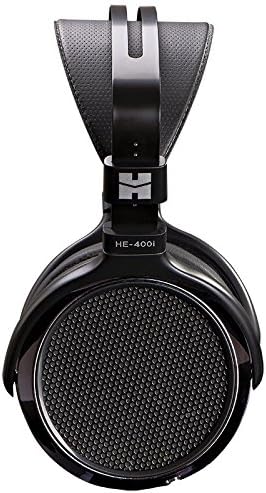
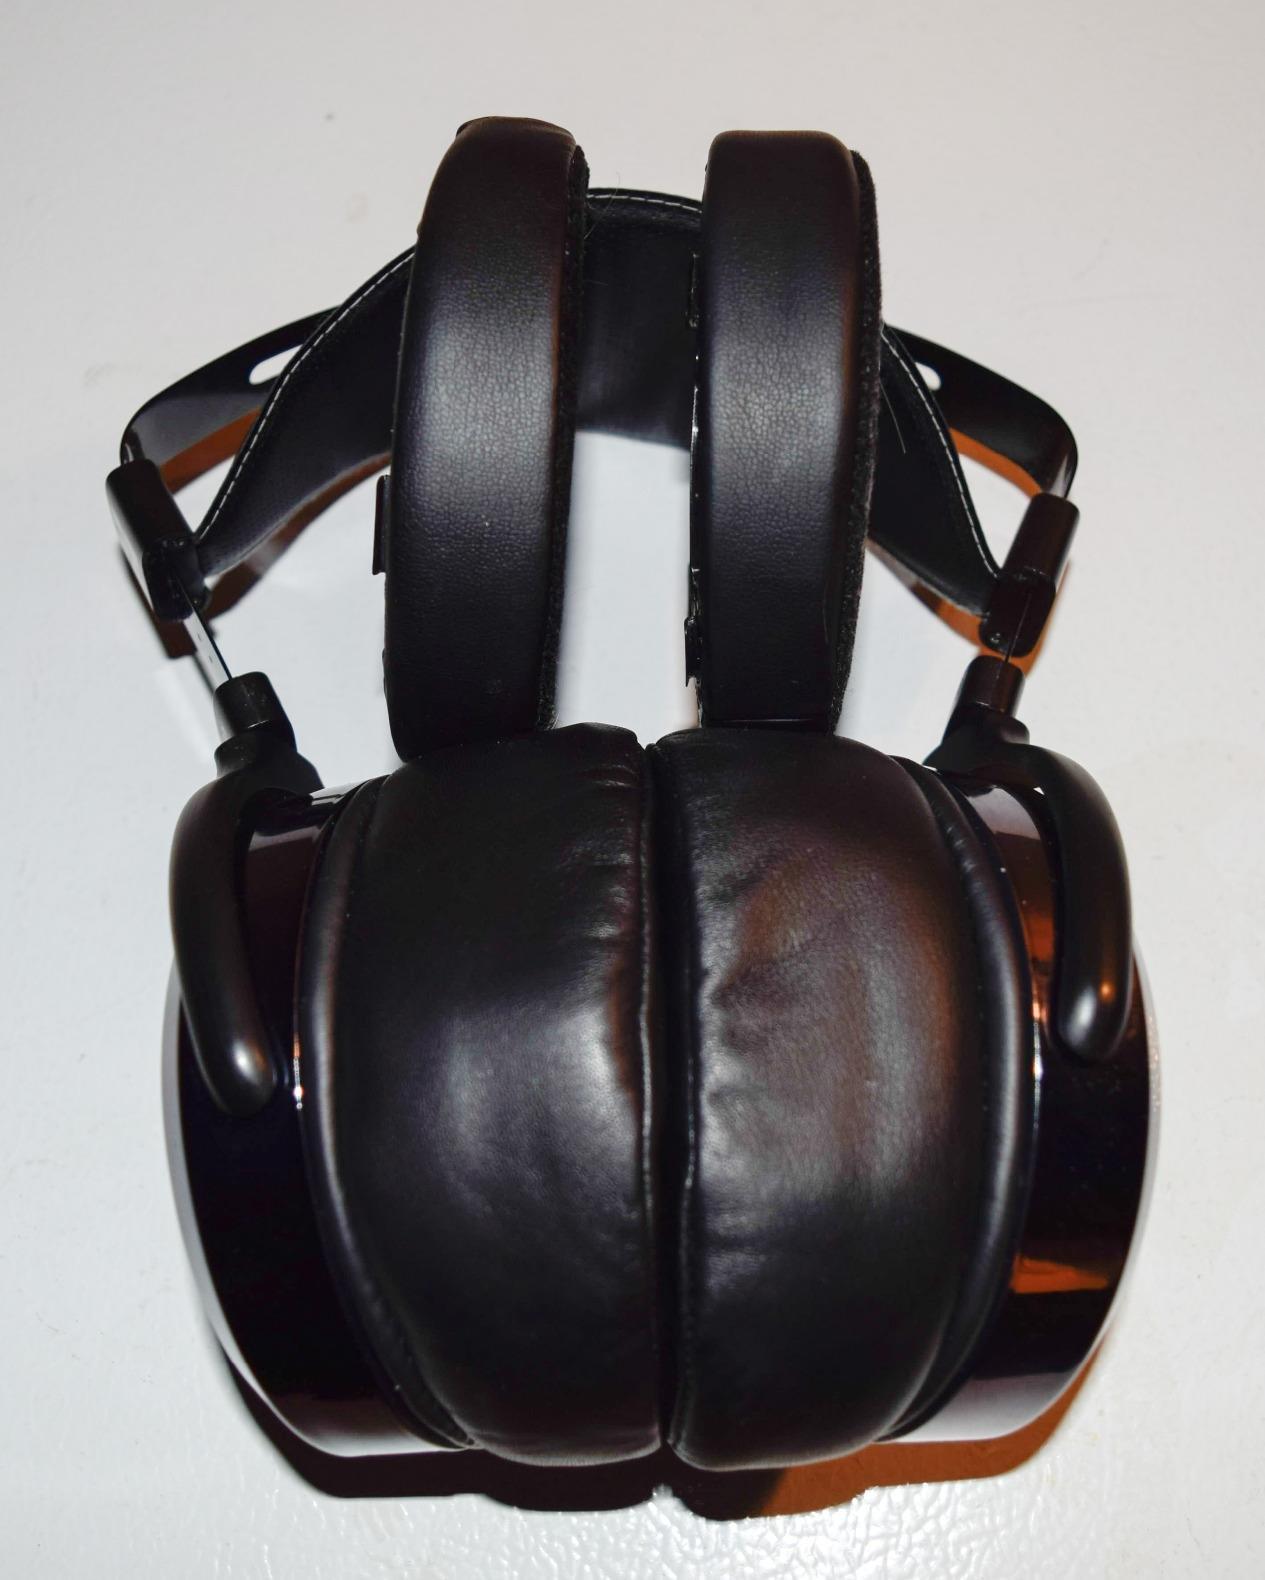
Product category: headphones
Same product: yes